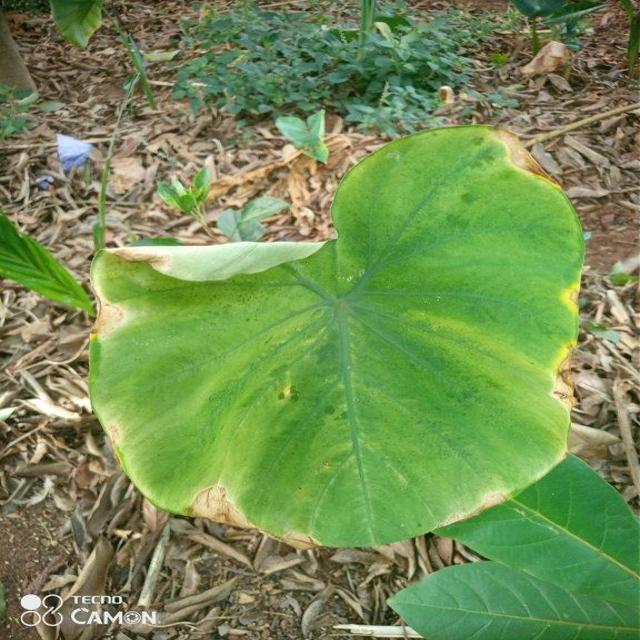
Label: Mid_Blight